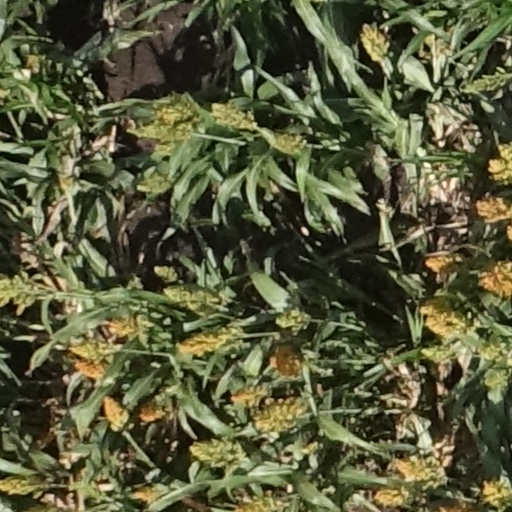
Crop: sorghum